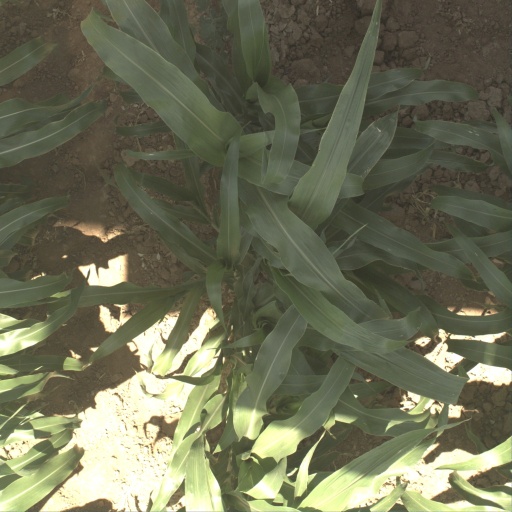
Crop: sorghum